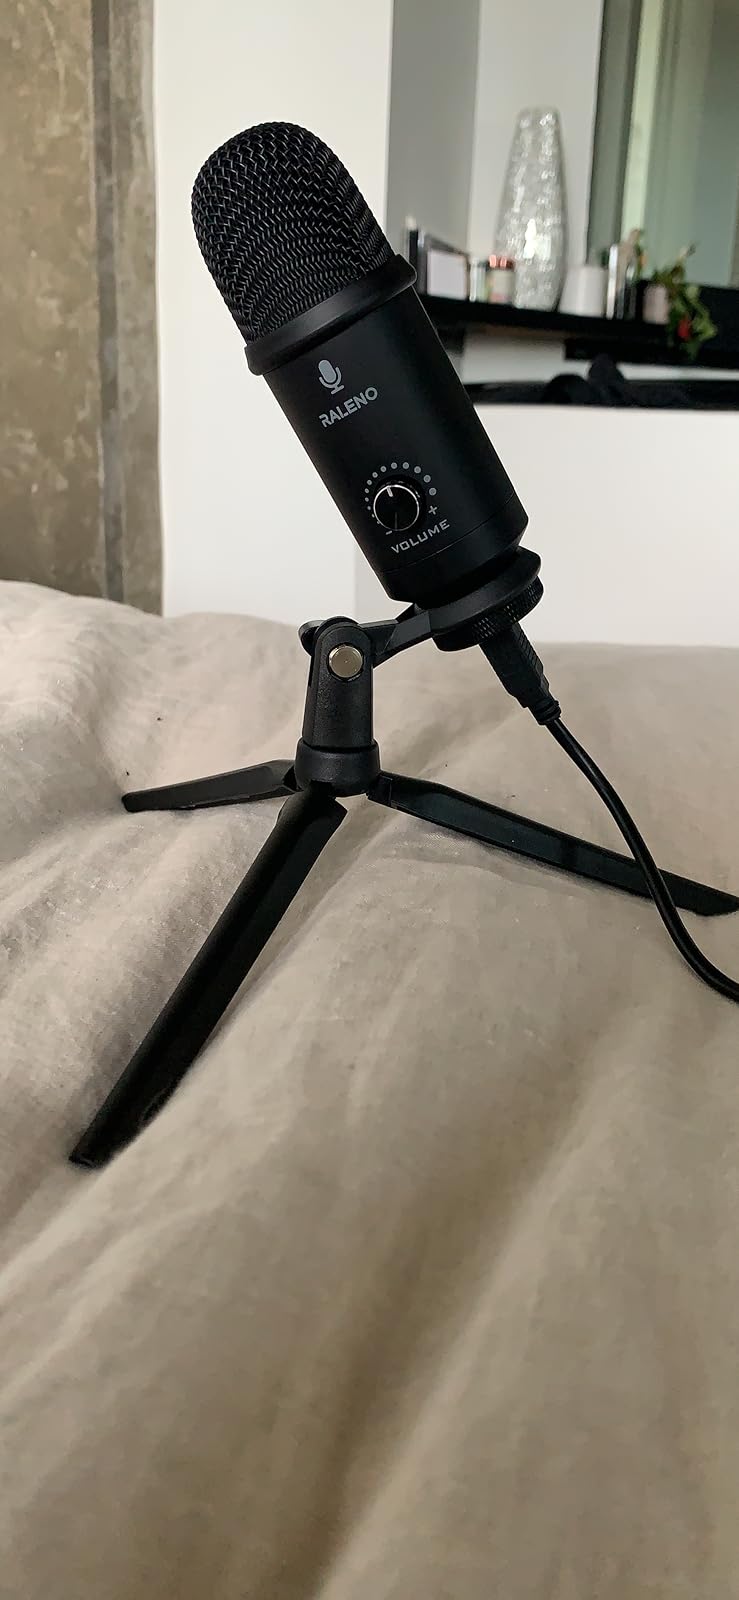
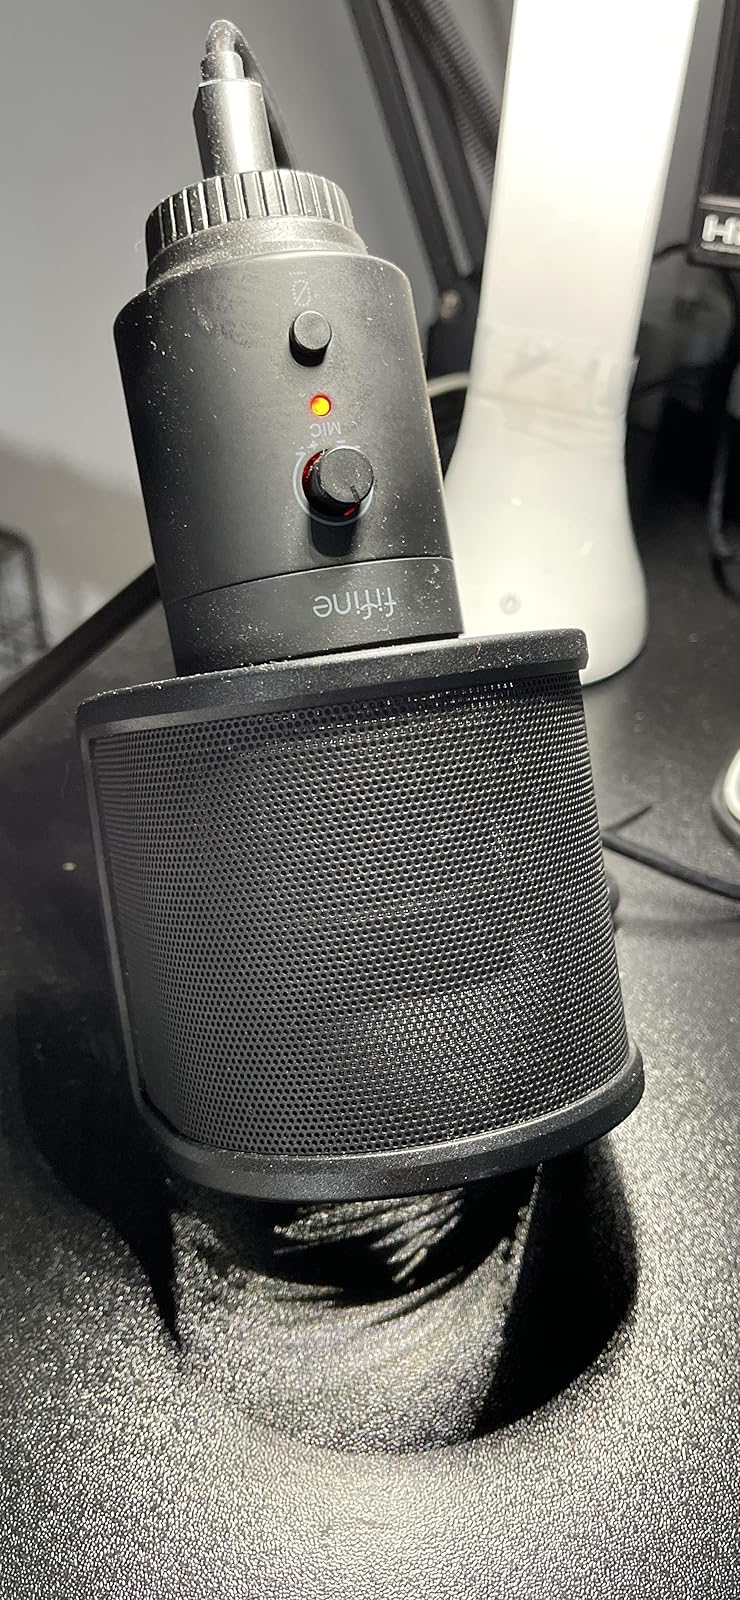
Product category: microphone
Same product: no